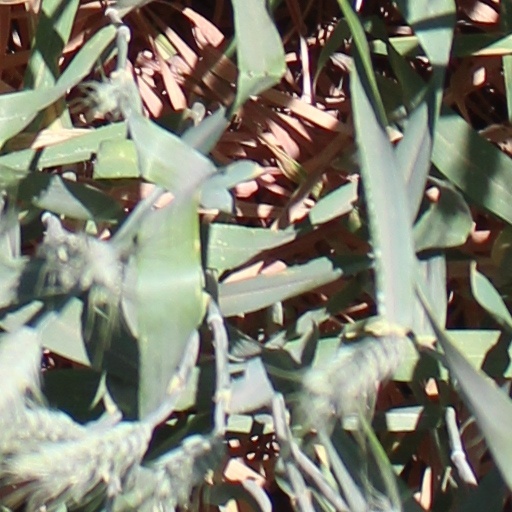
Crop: wheat